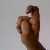
The image shows a hand gesture representing the letter 'X' in Indian Sign Language.